Battle of Fort Ében-Émael

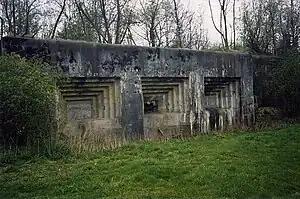
One of the Fort Ében-Émael's casemates, "Maastricht 2"

For reasons of security, Sturmabteilung Koch was dispersed around several locations in the Rhineland until it received orders for the operation against Fort Ében-Émael and the three bridges to begin. Preliminary orders were received on 9 May, ordering the separated detachments to move to a pre-arranged concentration area, and shortly afterwards a second order arrived, informing the assault force that "Fall Gelb" was to begin at 05:25 on 10 May.